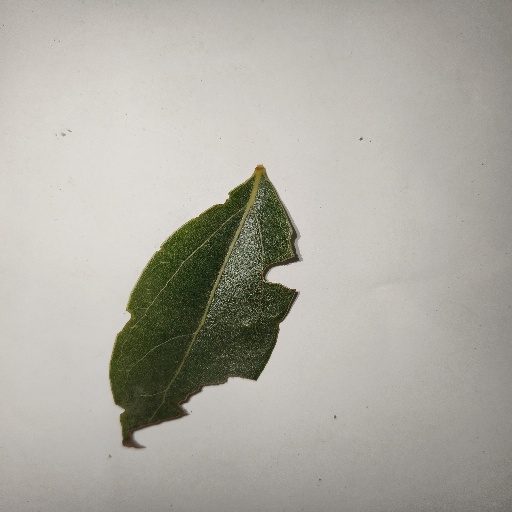
Species: Camphor
Leaf condition: Shot Hole